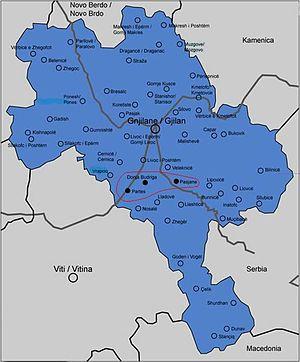
Parteš en serbe latin et Partesh en albanais est une localité du Kosovo située dans le district de Gjilan/Gnjilane ou district de Kosovo-Pomoravlje. Selon le recensement kosovar de 2011, elle compte 478 habitants, tous serbes.